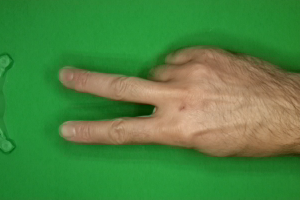
Label: scissors